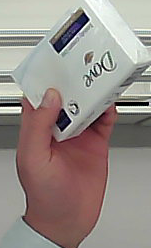
Product: dove_soap